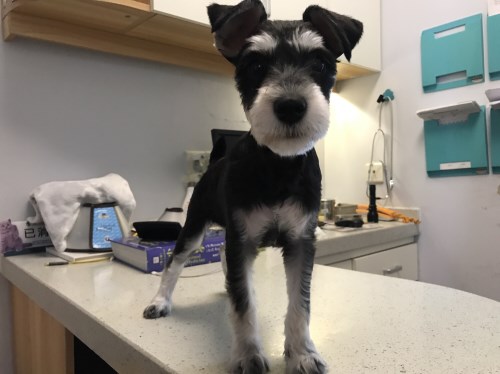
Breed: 2342-n000102-miniature_schnauzer